Jean Philippe de Bela

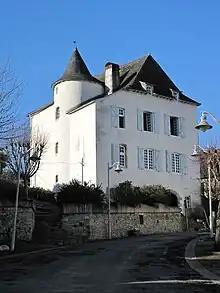
The Bela house, in Mauléon-Licharre

The first known reference to a member of this family from Soule is a text dating to the 15th century which mentions Garzia Belaz de Medrano, a noble from Navarre. His grandson, Gérard de Bela (1550–1633), was a bailiff and lieutenant general serving under Jean de Belzunce, Captain-châtelain and Governor of Soule. Apart from Bela, this family used derivative surnames such as Belaspect, Belapeyre, Belagrace, Bela-Chéraute and Belapéritz. Athanasius of Belapeyre, the son of the Protestant Jacques de Bela and among the family's more prominent members, became a Catholic priest and ascended to the office of vicar general. Among his properties were the mill of Asconéguy and the Planterose House in Mauléon. The mill still has the coat of arms of the family, dated 1767, on the lintel of its entrance.